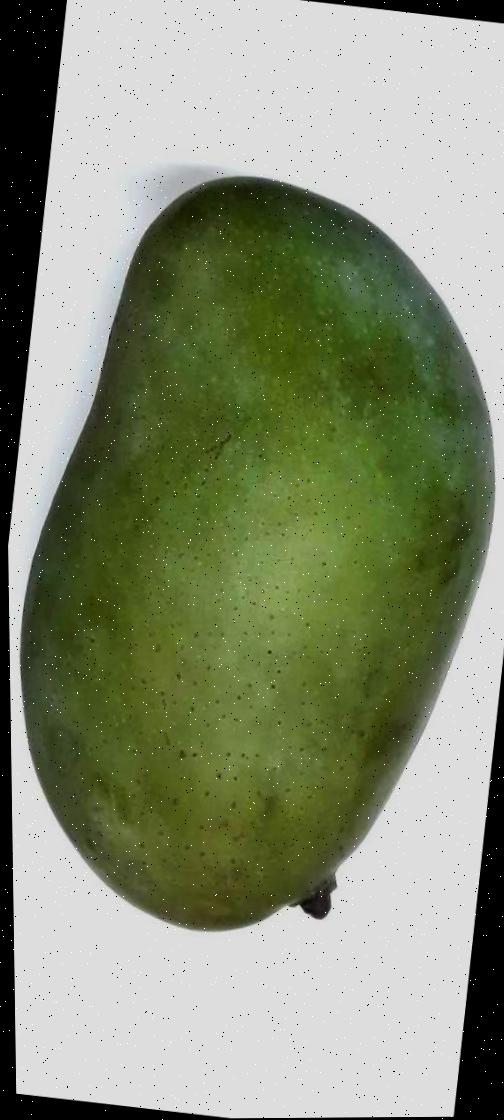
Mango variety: Fazli Shurmai